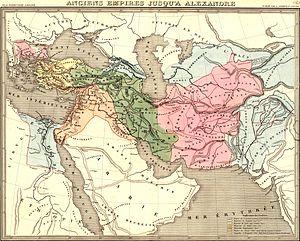
Anciens Empires Jusqu'a Alexandre. Atlas Élémentaire Simplifié. Publié par J. Andriveau-Goujon. E. Soulier, del. À Paris, chez Andriveau-Goujon, Éditeur, Rue du Bac, No. 17. Revu par Mr. Hase, Membre de l'Institut.